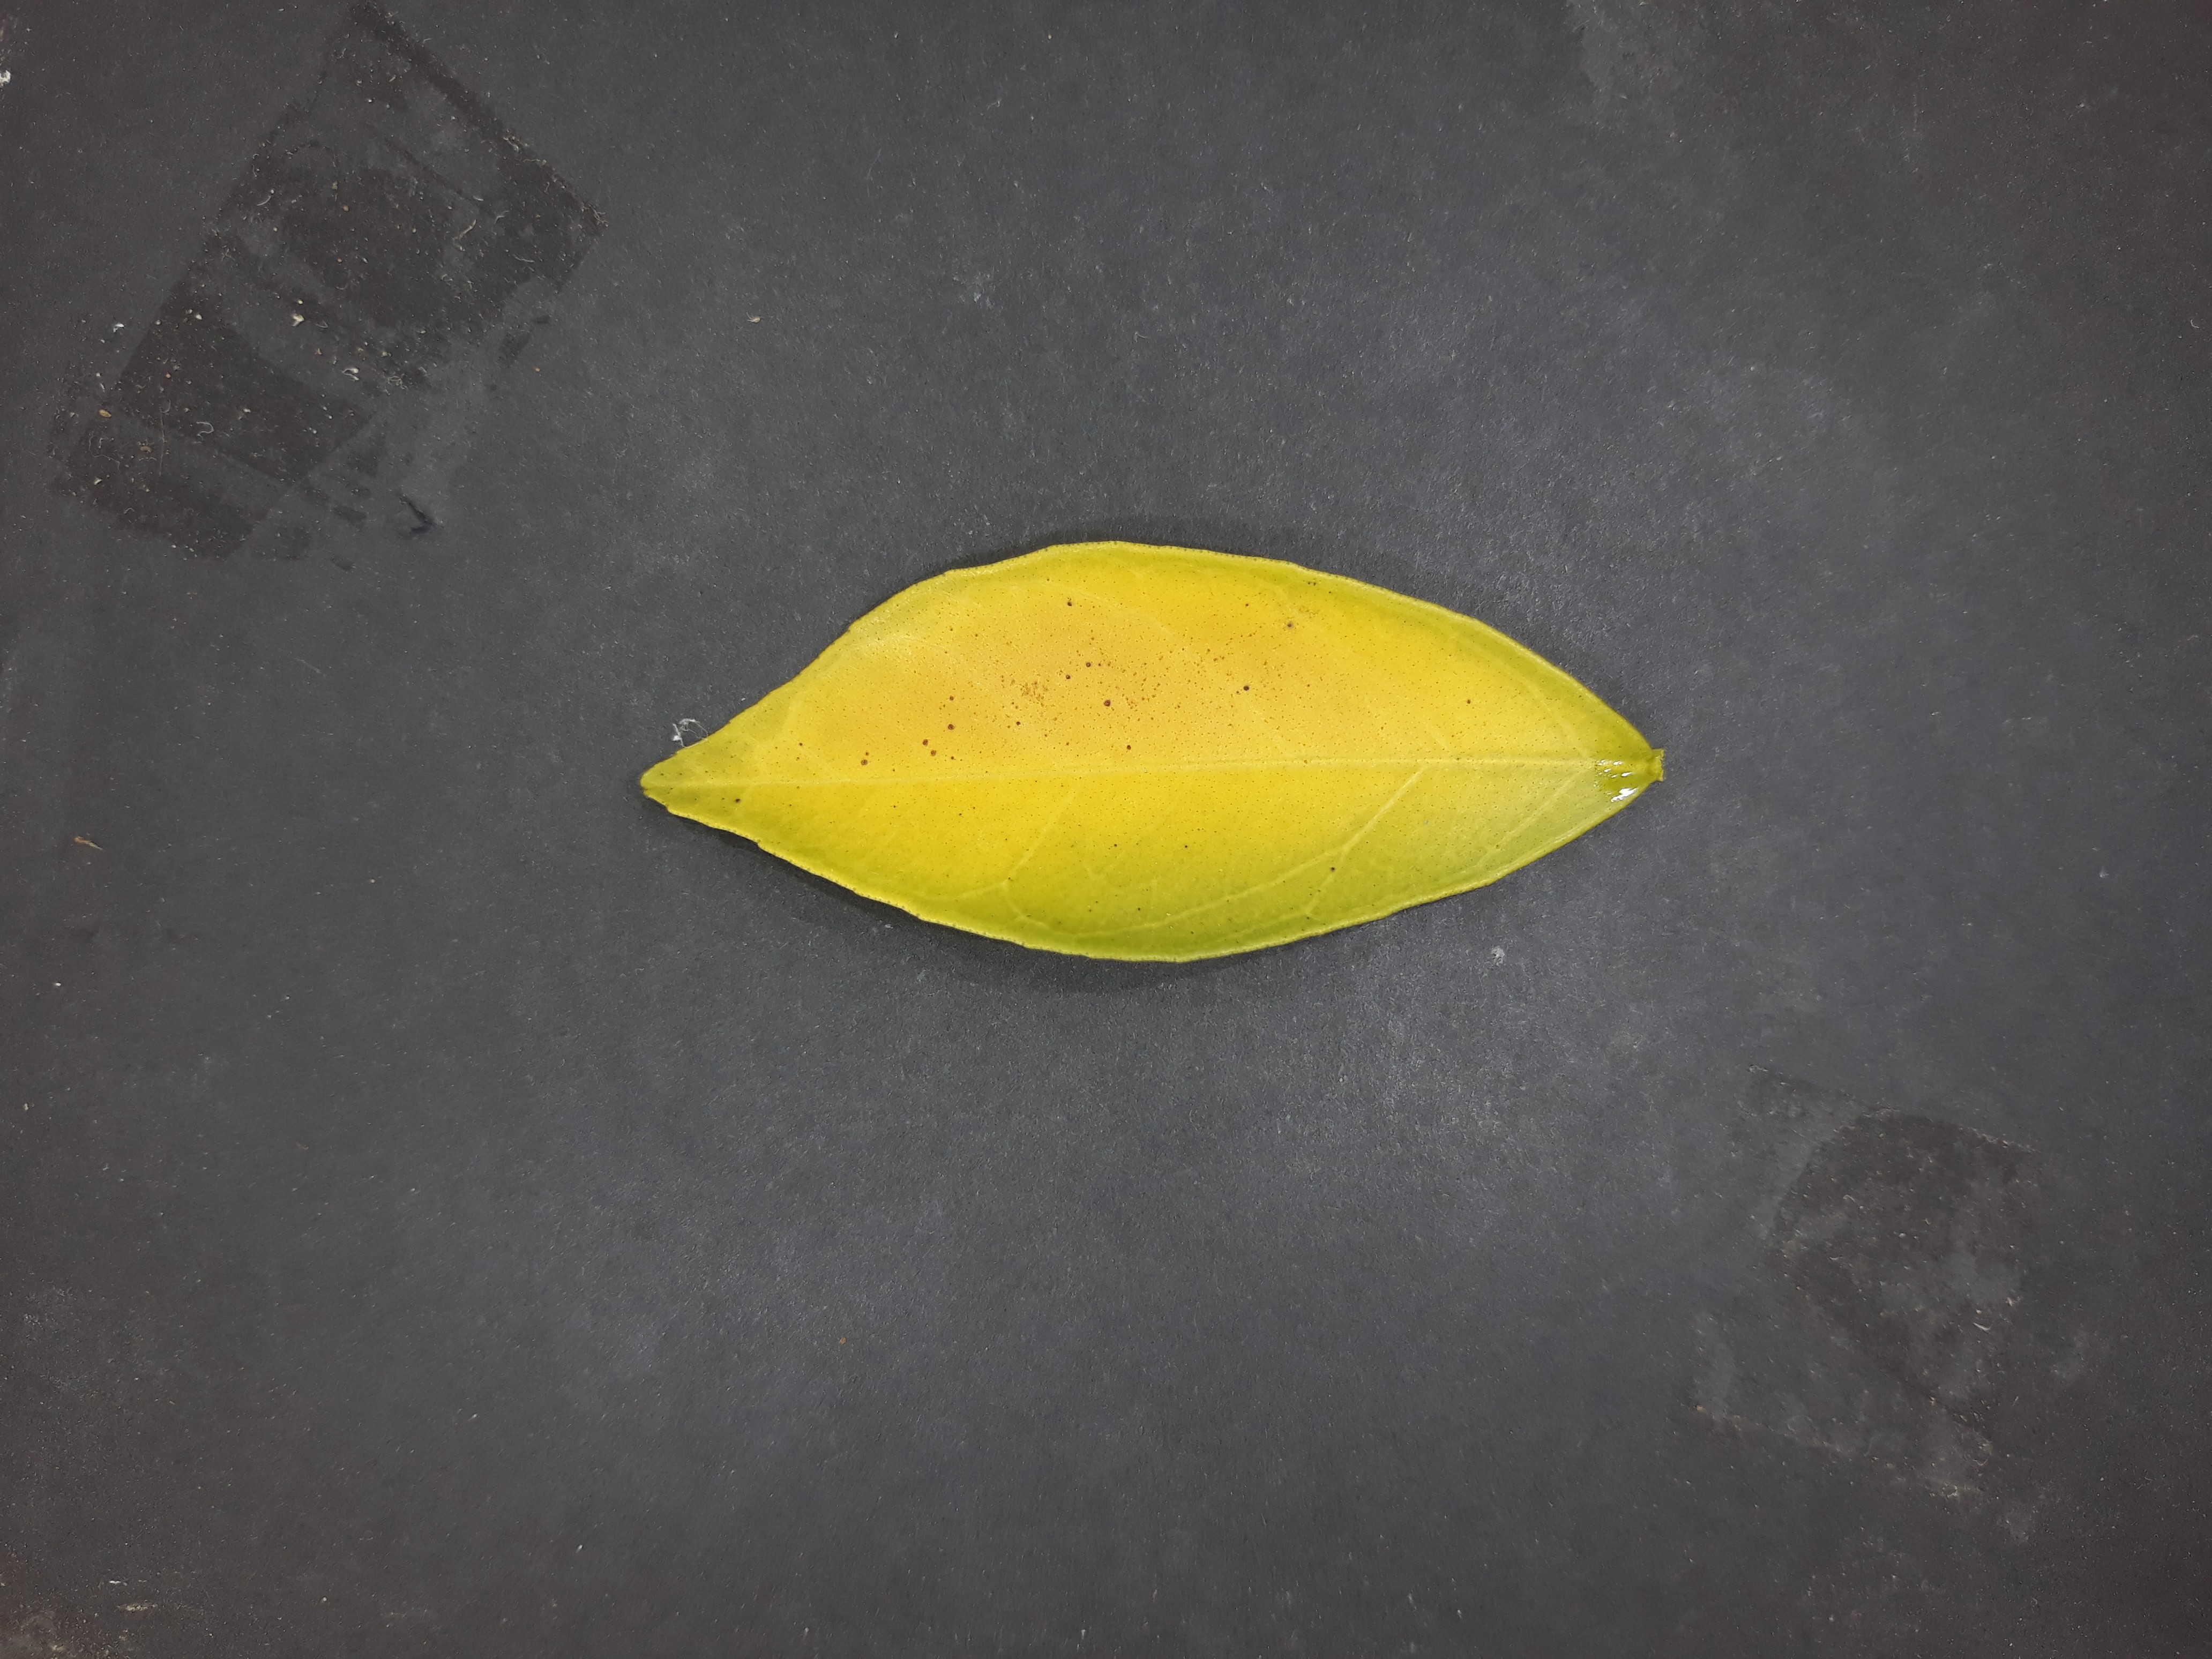
Label: Nitrogen deficiency (N)